Coccidioides

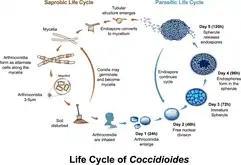
"C. immitis" and "C. posadasii" share the same asexual life cycle, switching between saprobic (on left) and parasitic (on right) life stages.

Coccidioidomycosis is amazingly diverse in terms of its scope of clinical presentation, as well as clinical severity. About 60% of "Coccidioides" infections as determined by serologic conversion are asymptomatic. The most common clinical syndrome in the other 40% of infected patients is an acute respiratory illness characterized by fever, cough, and pleuritic pain. Skin manifestations, such as erythema nodosum, are also common with "Coccidioides" infection. "Coccidioides" infection can cause a severe and difficult-to-treat meningitis in AIDS and other immunocompromised patients, and occasionally in immunocompetent hosts. Infection can sometimes cause acute respiratory distress syndrome and fatal multilobar pneumonia. The risk of symptomatic infection increases with age.